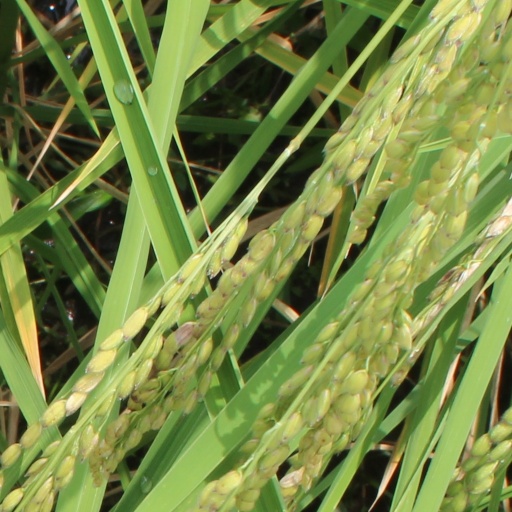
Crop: rice